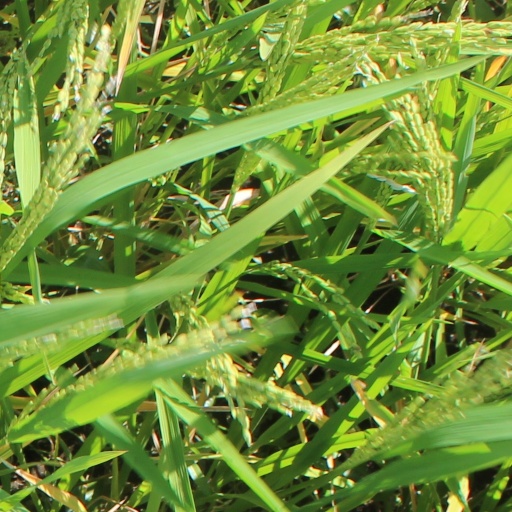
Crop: rice